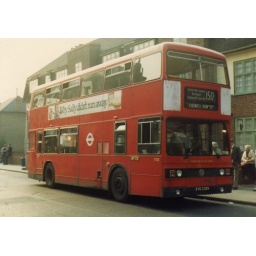
Just up from the main street in Ilford, I found this Titan waiting at a bus stop.